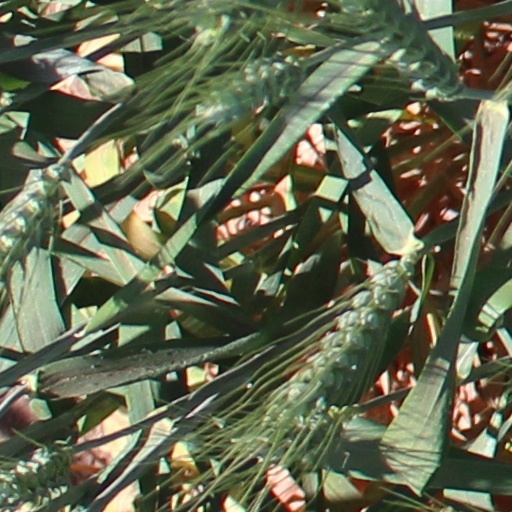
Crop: wheat